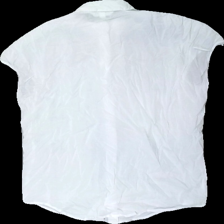
View: back
Type: Top
Category: Ladies
Brand: H&M
Colors: White
Material: 100% cott
Cut: Regular
Size: XS
Season: Summer
Price range: 100-150
Recommended usage: Reuse
Description: White women's top from H&M, size XS. Good condition.